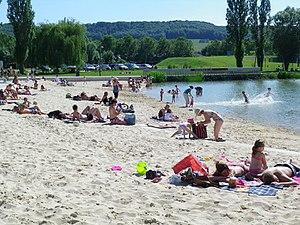
La plage du lac de Vaivre (Vesoul)
Une plage est une berge en pente douce ou très douce, ainsi que, dans une acception plus étendue qui tend de plus en plus à être d'ordre maritime depuis le XIXᵉ siècle, un rivage oblique, assez peu prononcé par rapport à l'horizontale, qui se poursuit longuement sous le niveau de l'eau. Cette morphologie de la berge ou du rivage par rapport au plan d'eau, à la rivière ou à la mer favorisent l'échouage des embarcations ou des navires, comme l'atterrissement des corps et matériaux transportés par les flots ou poussés par les courants.
Le Lac de Vaivre est un lac artificiel de 95 hectares situé en banlieue ouest de Vesoul, dans la Haute-Saône.